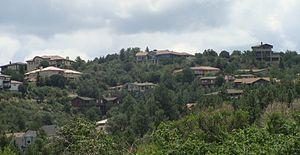
Nobody's Fool est une comédie dramatique américaine réalisée par Evelyn Purcell, sortie en 1986 aux États-Unis. Il met en scène Cassie, interprétée par Rosanna Arquette, une serveuse dans un bar, qui tente à plusieurs reprises de se suicider, après que son petit ami l'ait quitté. Néanmoins, Cassie va un jour retrouver l'amour, alors qu'elle pensait ne plus rien attendre de la vie.